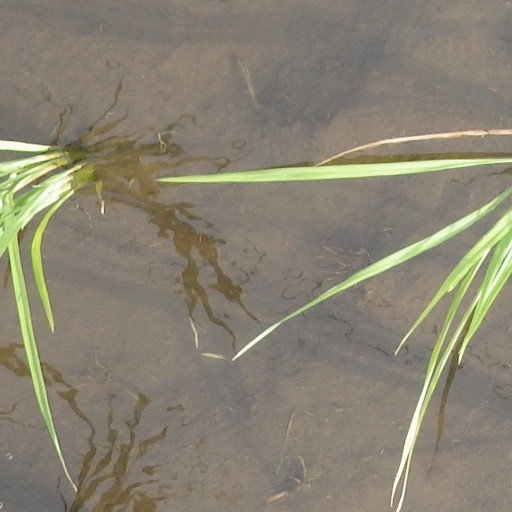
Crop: rice